Roscoe Turner

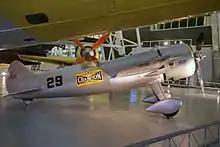
Turner-Laird RT-14 Meteor on display at the Udvar-Hazy annex of the National Air and Space Museum.

During 1936, Turner worked on the design of a new racing aircraft to accommodate a 1000 hp Pratt & Whitney R-1830 Twin Wasp engine, plus his flying requirements to suit both cross-country races and closed circuit pylon races. He commissioned Professor Howard W. Barlow of University of Minneapolis to prepare the detailed design and drawings, and then engaged Lawrence W. Brown and his Brown Aircraft Co. to build the aircraft. Brown made many changes to the design during construction, and Turner demanded a larger wing to safely carry the extra weight, but serious disagreements caused Brown to quit the project. In May 1937, Don Young transported the uncompleted aircraft to the premises of Matty Laird in Chicago, where Young rebuilt the crashed Wedell-Williams Model 44, and Laird completed the new racer to Turner's requirements, that now included weight reduction plus a newly designed wing of greater span designed by Raoul Hoffman. In August 1937, Turner test flew his 'Turner Special' (officially Turner-Laird RT-14 Meteor, registered NR263Y), painted silver with tail number R263Y and racing number 29. On September 3, 1937, fuel leaks and consequent repairs caused Turner to miss the start of the Bendix Trophy race from Burbank to Cleveland. On September 6, Turner flew the racer, labeled 'Ring-Free Meteor', in the Thompson Trophy race. He led the race, but then circled a pylon in the mistaken belief that he had turned inside it, and only came third. Turner's Wedell-Williams Model 44 (R61Y, race number 25, named 'Ring-Free Comet') piloted by Lt Joseph C. Mackey, dropped out of the same race with engine failure. In November 1936, Turner started broadcasting an NBC radio show titled 'Flying Time', for five days a week.